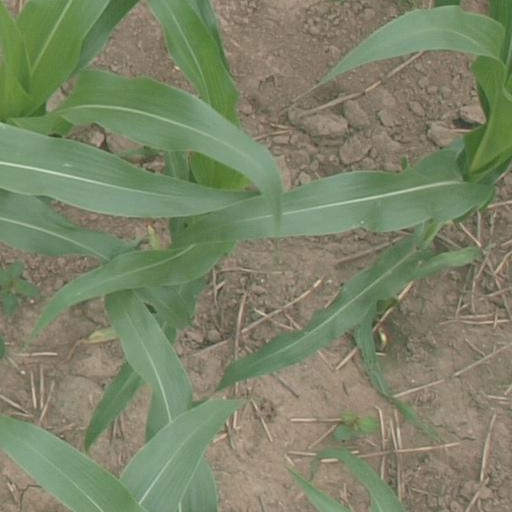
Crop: maize; corn